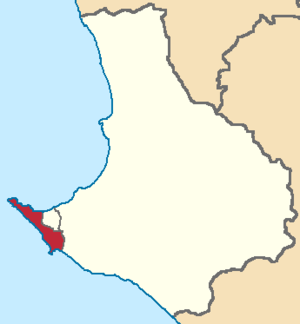
Salinas est un canton d'Équateur situé dans la province de Santa Elena. Son chef-lieu est la ville de Salinas.